Transport in Mumbai

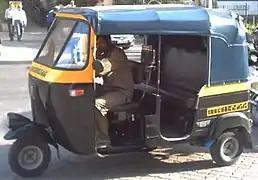
Auto Rickshaw in Mumbai

Auto rickshaws play an important role in public transport in Mumbai. There are 246,458 black and yellow metered auto rickshaws, often simply called "autos", in the Mumbai MMR as of 2008. Since 2002, all auto rickshaws have been required to use CNG as fuel. However, not all rickshaws comply. In some areas if a CNG filling facility is not available, the fuel is either petrol or LPG.